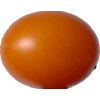
Label: tomato_cherry_orange